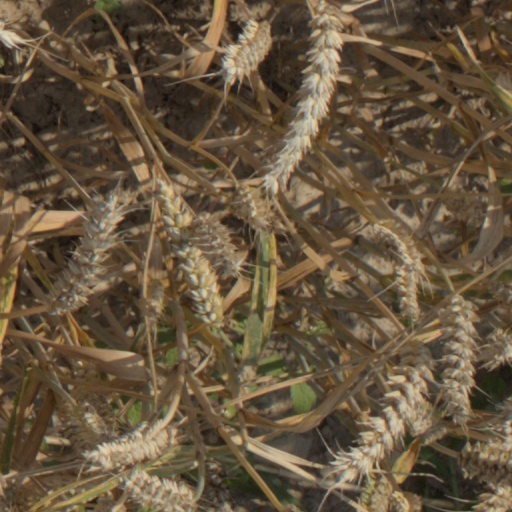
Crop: wheat